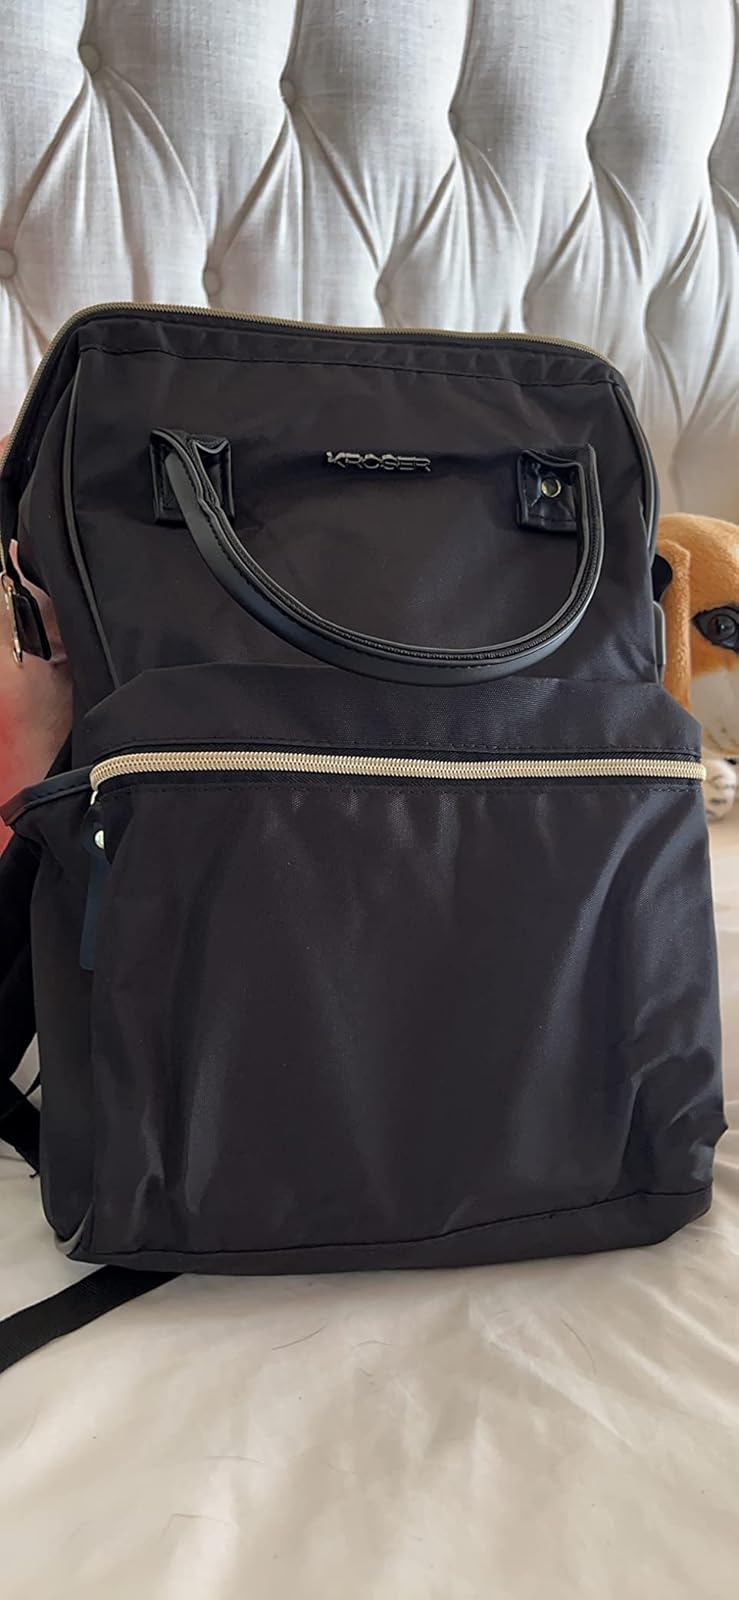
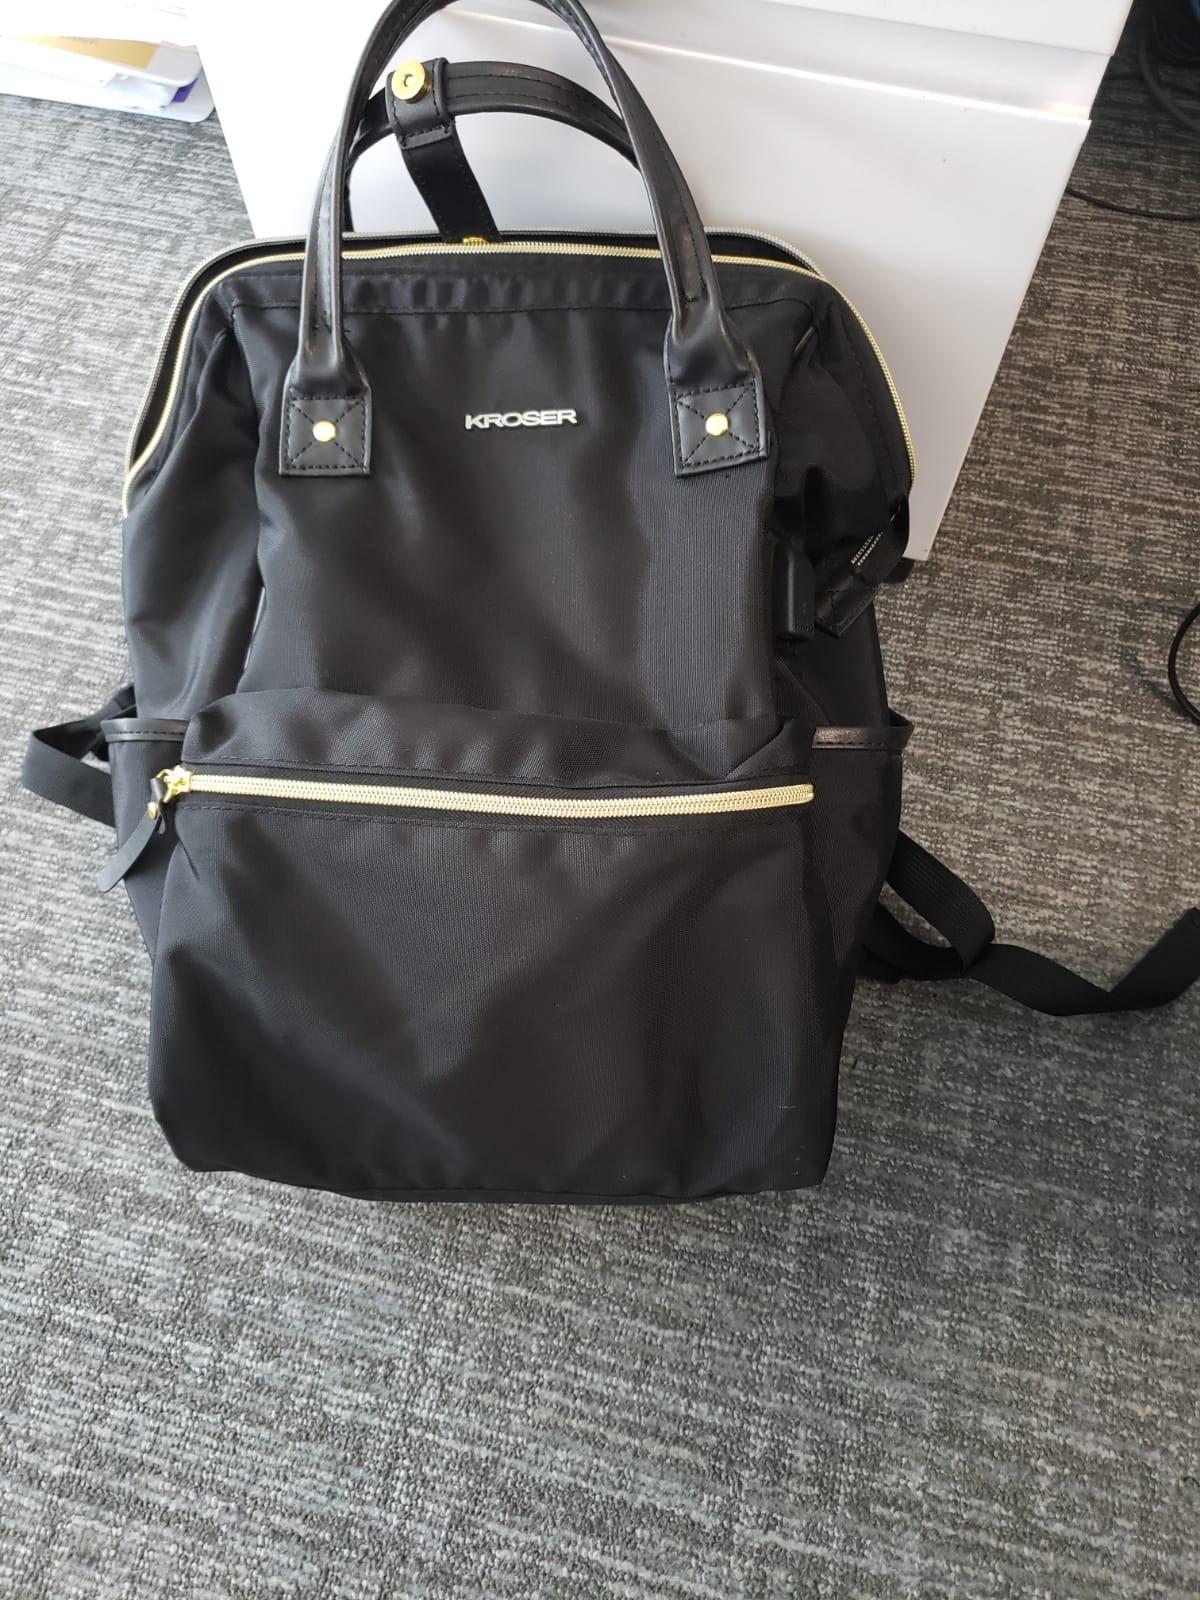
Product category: bag
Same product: yes